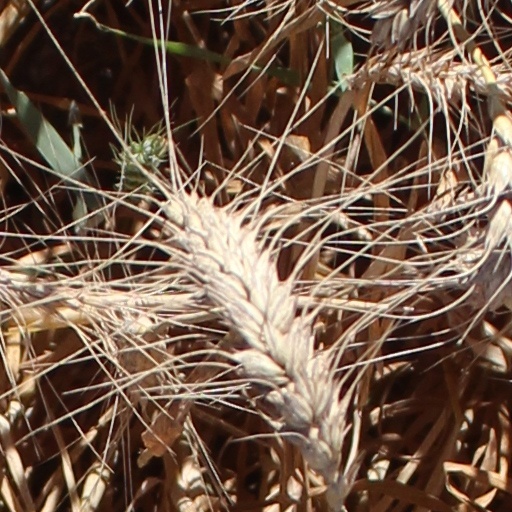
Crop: wheat